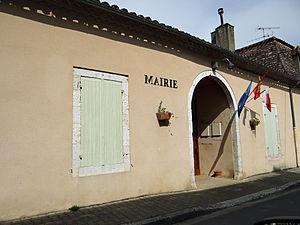
Cahuzac (Lot-et-Garonne) - Mairie
Cahuzac est une commune du Sud-Ouest de la France, située dans le département de Lot-et-Garonne.